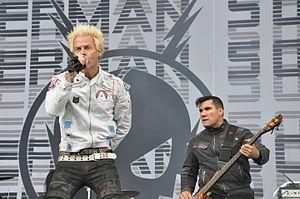
Powerman 5000, parfois abrégé en PM5K, est un groupe de rock et heavy metal américain, originaire de Boston. Il est officiellement formé en 1991. Le chanteur, Spider One, est le jeune frère de Rob Zombie, un autre chanteur et musicien de musique metal, et réalisateur de films d'horreur. Le nom du groupe est inspiré du super-héros de bande dessinée Power man.